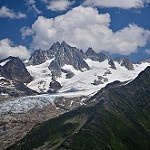
Scene: Outdoor